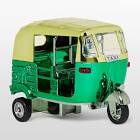
Vehicle type: Auto Rickshaws